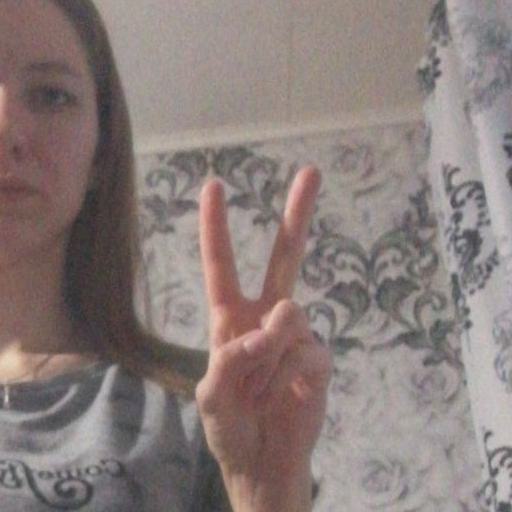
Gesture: peace